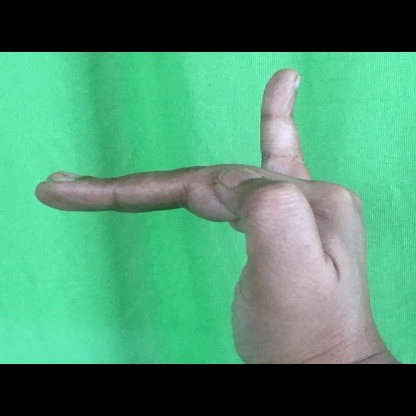
Mudra: Hamsapaksha